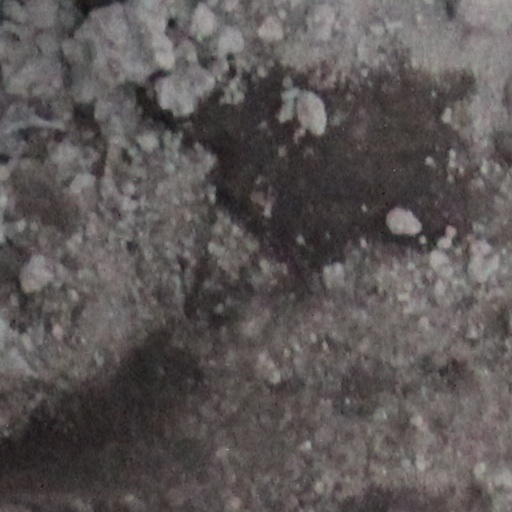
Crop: wheat